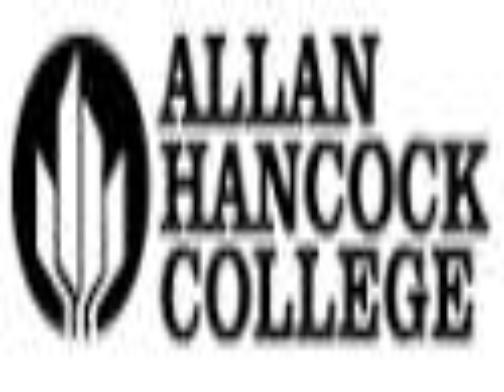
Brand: Hancock-1
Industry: Necessities